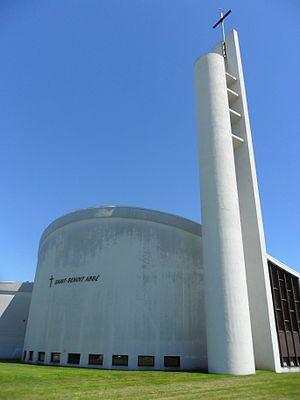
Église Saint-Benoît-Abbé
La Pointe-de-Sainte-Foy est un des 35 quartiers de la ville de Québec, et un des sept qui sont situés dans l'arrondissement Sainte-Foy–Sillery–Cap-Rouge. Son nom provient du fait qu'il est situé à l'extrémité ouest de la colline de Québec, qui forme une pointe vers Cap-Rouge.